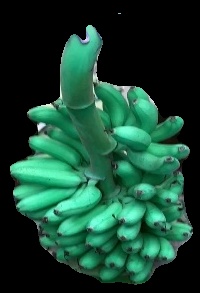
Variety: rasbale
Grade: grade1